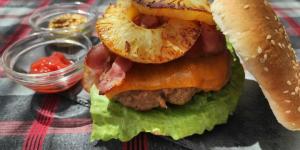
big kahuna burger